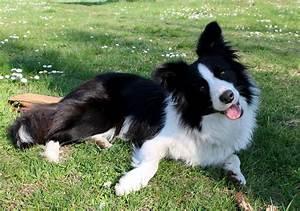
dog